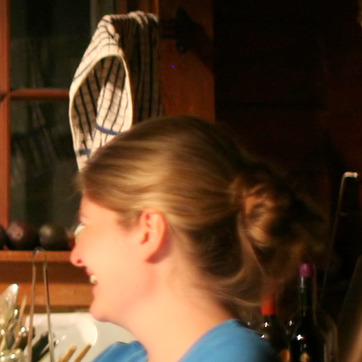
Material: hair